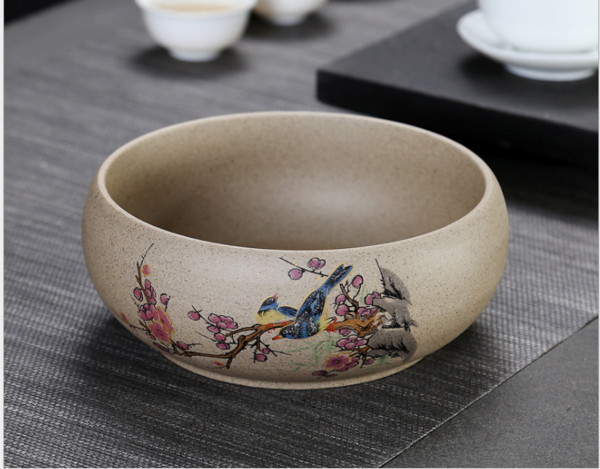
Label: trash